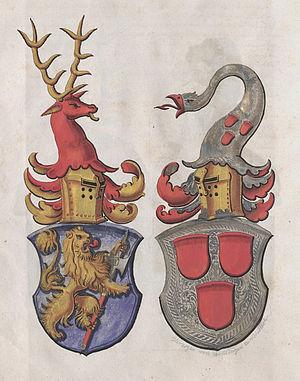
Conrad d'Urslingen est un noble allemand du XIIᵉ siècle qui fut duc de Spolète de 1177/1183 à 1190 et de 1195 à 1198 et margrave de Toscane de 1193 à 1195.
Rainald d'Urslingen est un noble d'origine allemande du XIIIᵉ siècle qui fut duc de Spolète de 1218/1223 à 1230.
Werner von Urslingen, est un militaire et condottiere allemand qui fut actif en Italie au XIVᵉ siècle.